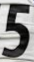
Number: 5